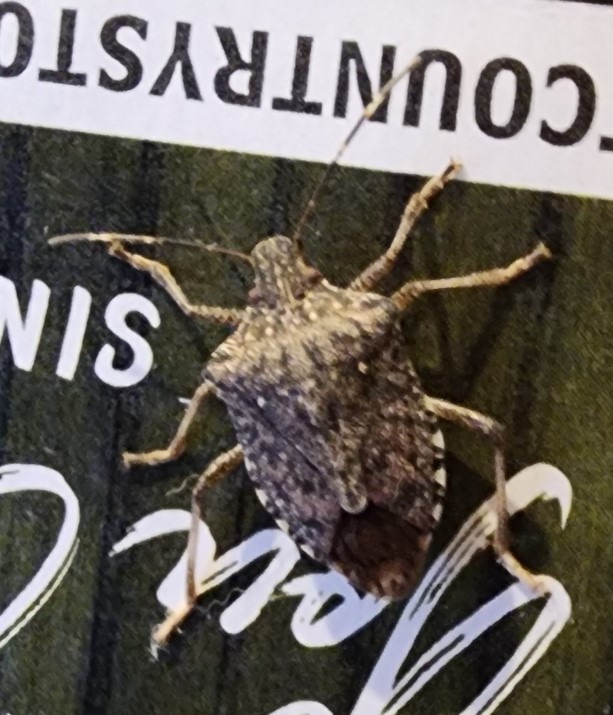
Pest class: stink_bug